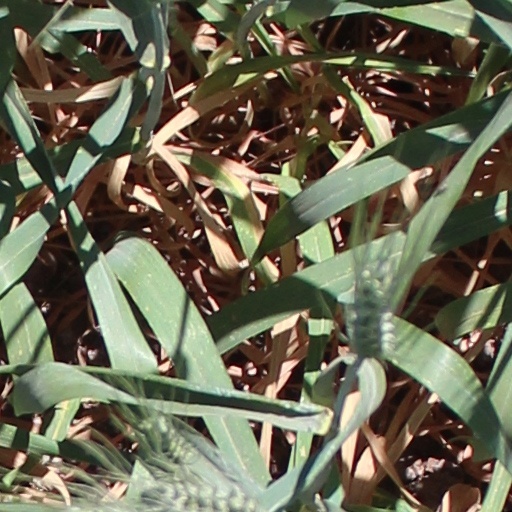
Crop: wheat